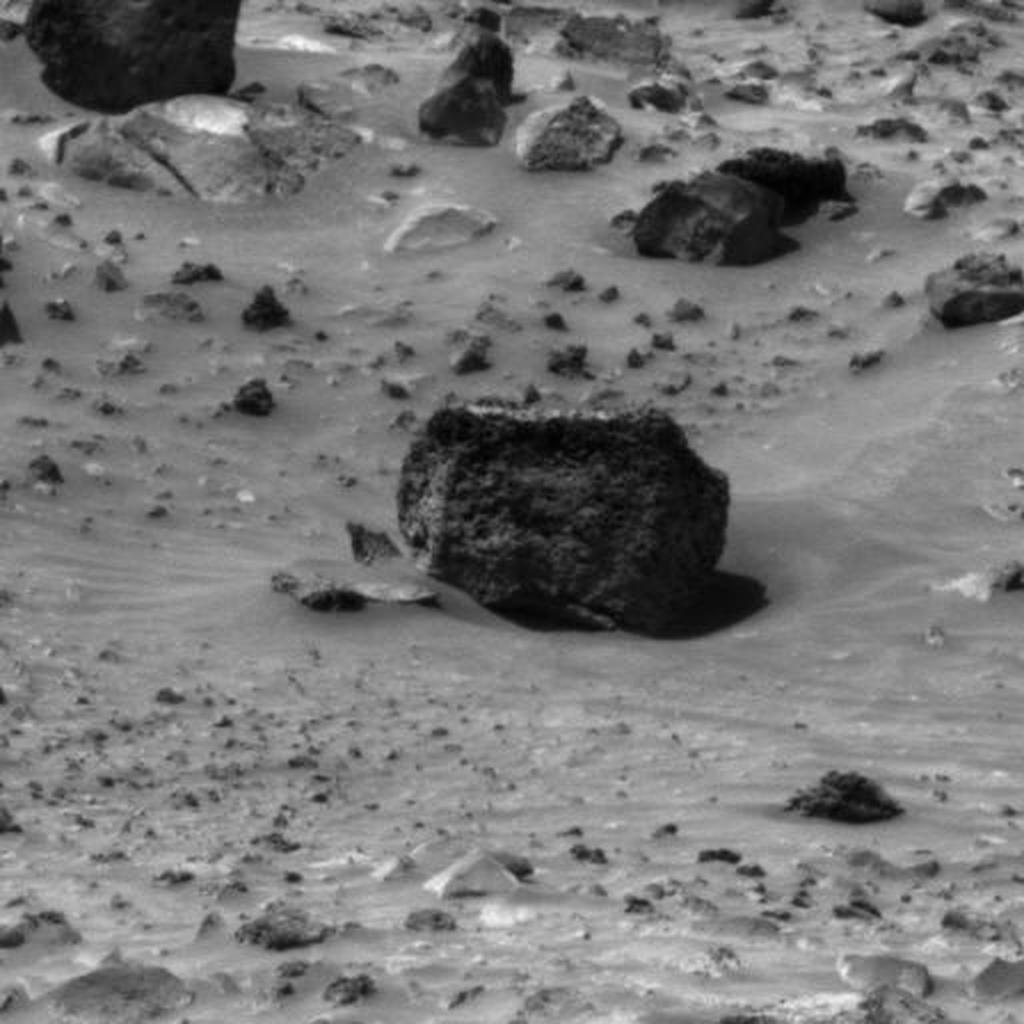
Surface features visible: Rock Outcrops, Float Rocks, Clasts, Dunes/Ripples, Rock (Round Features), Soil, Nearby Surface